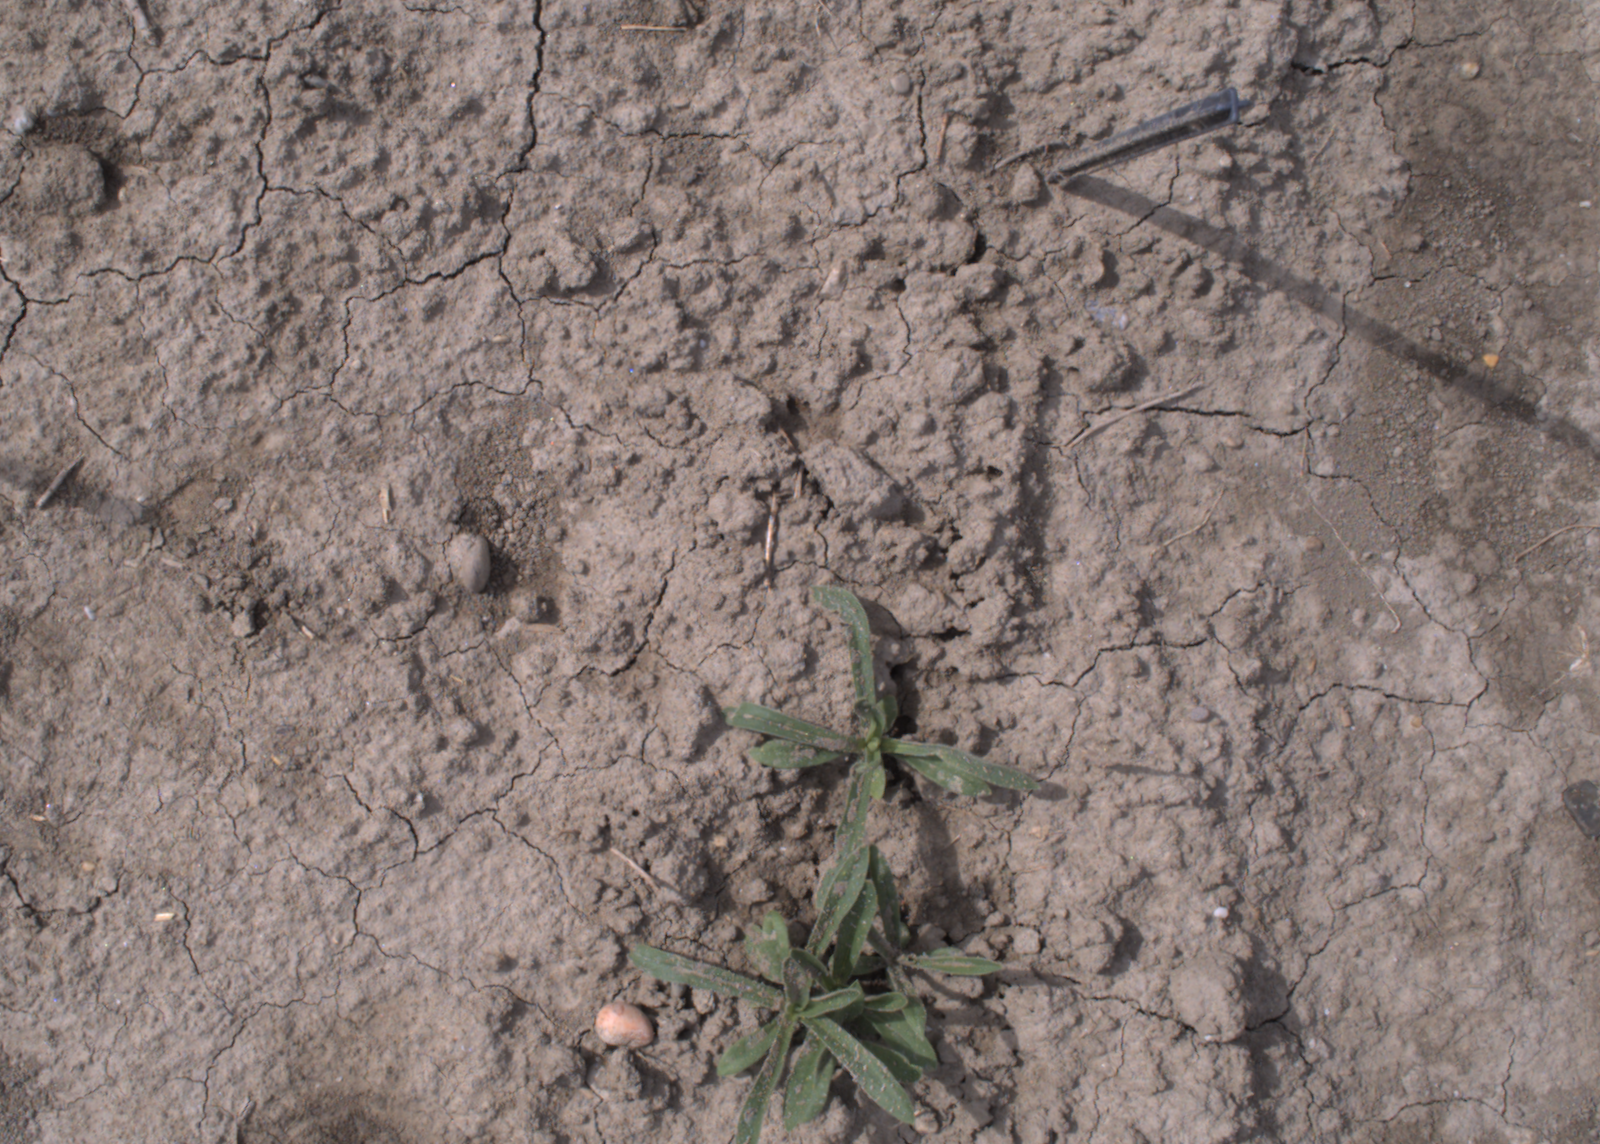
Capture date: 24.08.2020 10:50:06
Weather: mixed
Wind: medium
Seeding date: 21.07.2020
Plant canopy height (mm): 910